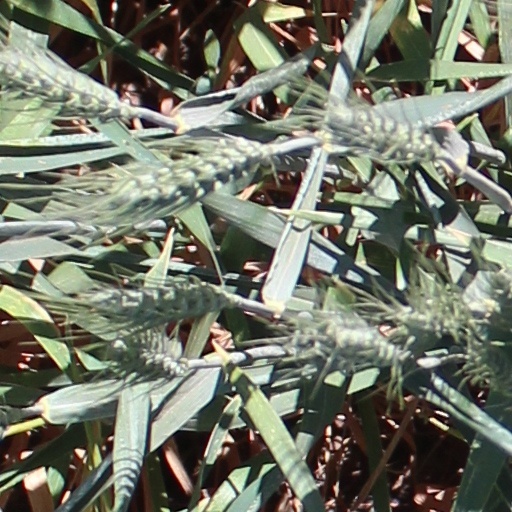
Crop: wheat